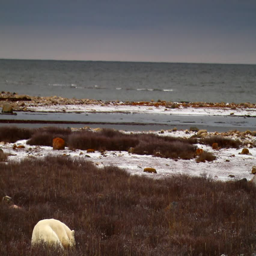
wide shot of polar bear lying in willows near the sea shore with waves in background